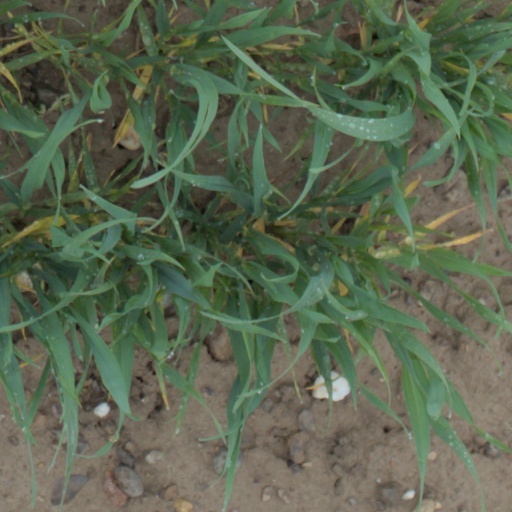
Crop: wheat